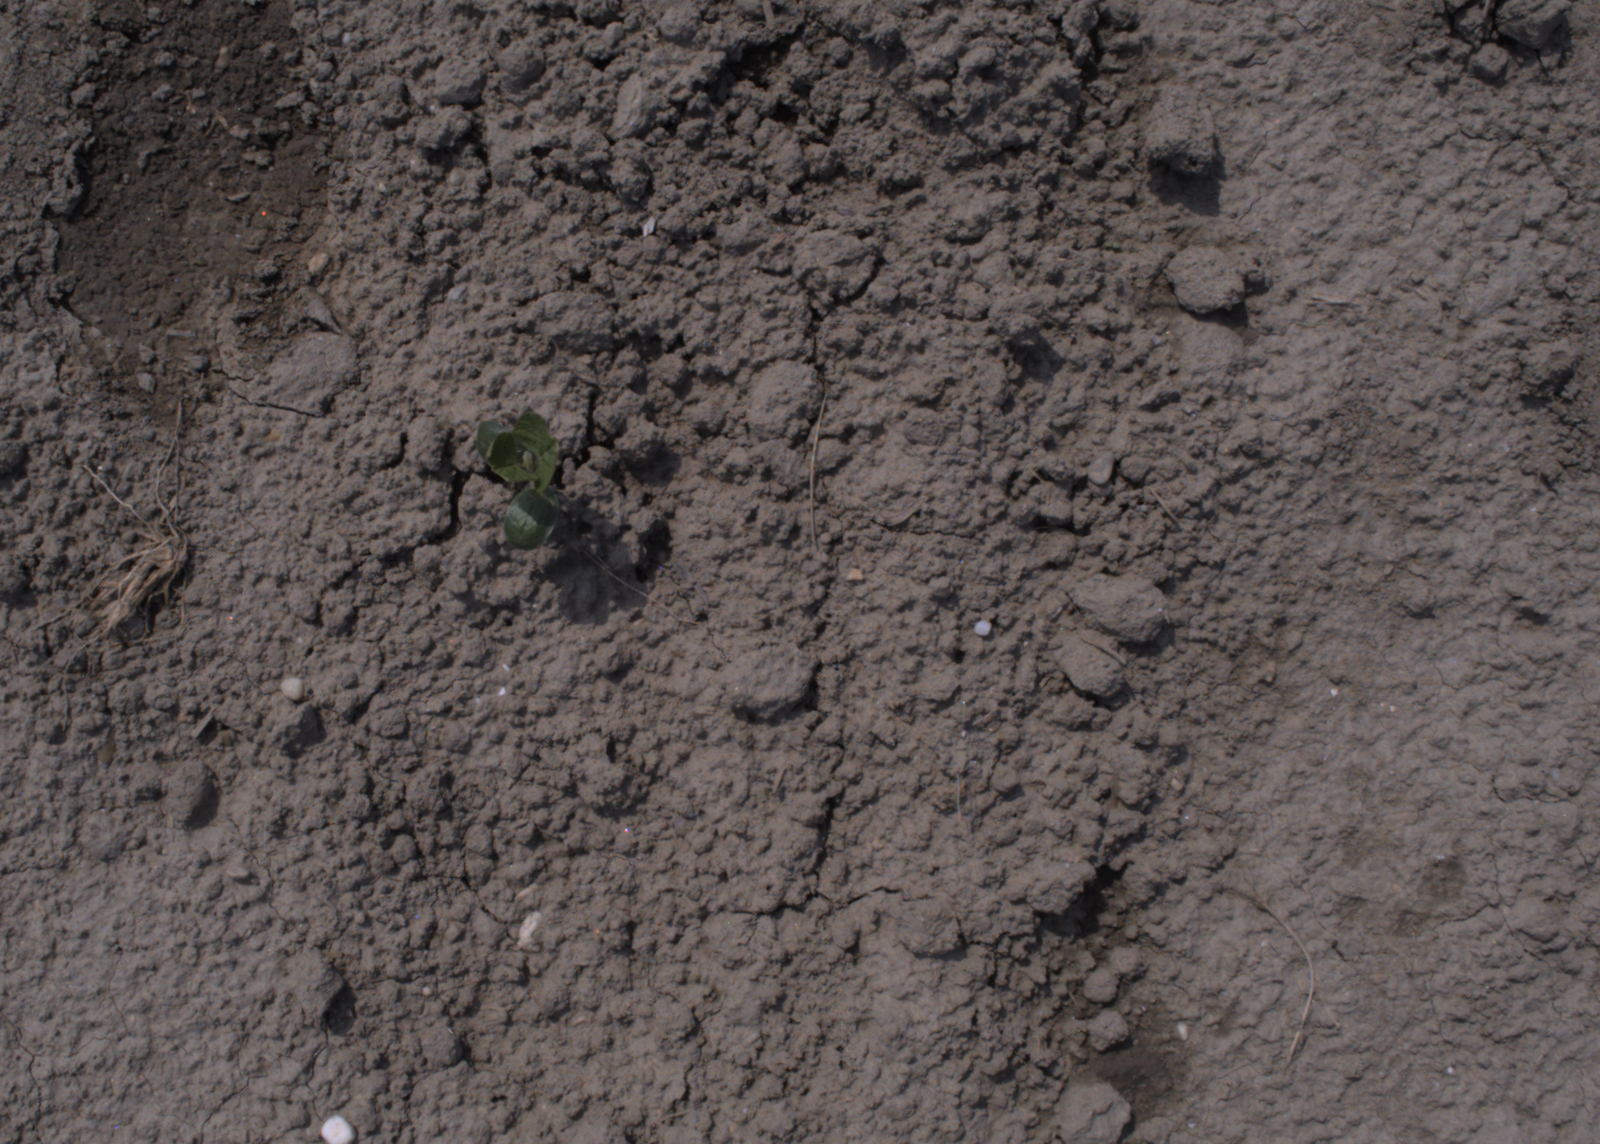
Capture date: 06.08.2020 12:43:08
Weather: sunny
Wind: medium
Seeding date: 21.07.2020
Plant canopy height (mm): 890